Old Jewish Cemetery, Frankfurt

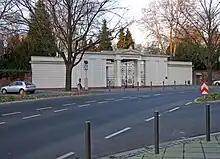
Main portal of the Old Jewish Cemetery

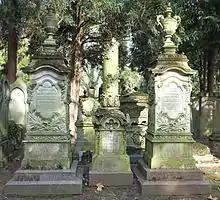
Grave of Louise and Mayer Carl von Rothschild

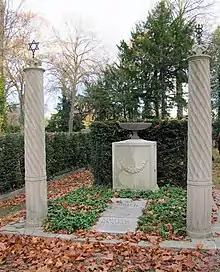
Grave of the Nobel laureate Paul Ehrlich

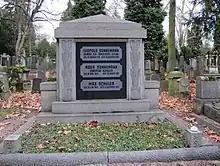
Grave of the publisher Leopold Sonnemann

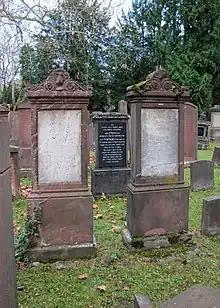
Grave of Gutle Rothschild (1753–1849), wife of Mayer Amschel Rothschild, founder of the Rothschild banking family

The Old Jewish Cemetery of Frankfurt, Germany, is located at Rat-Beil-Straße ("Councillor Beil Street") directly adjacent to the oldest parts of the gentile Frankfurt Main Cemetery. Together, Frankfurt Main Cemetery, the Old Jewish Cemetery, and the New Jewish Cemetery constitute one of the largest cemetery areas in Germany. The Old Jewish Cemetery is noted for many monumental graves and includes the graves of many notable individuals. The Old Jewish Cemetery is the largest of Frankfurt's twelve Jewish cemeteries.